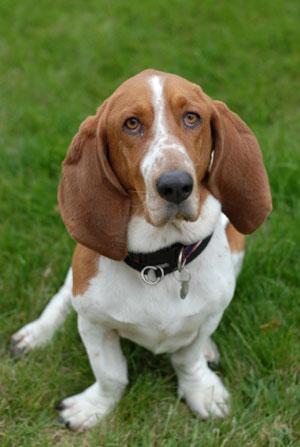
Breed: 241-n000100-basset